Kami Arena

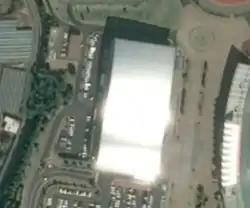

Kami Arena is an arena in Izumo, Shimane, Japan.